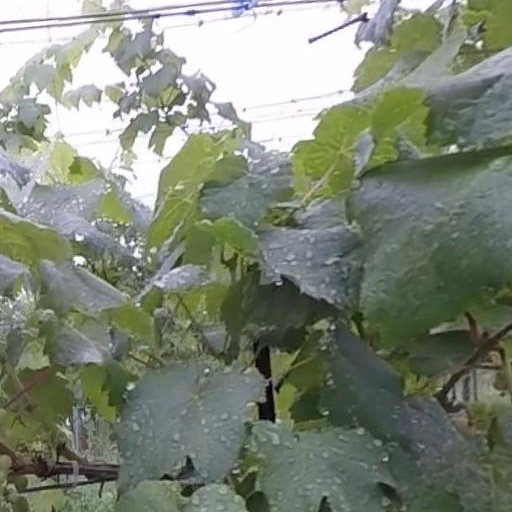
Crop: grape